The 'Laakmolen' near The Hague

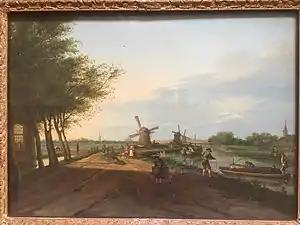
The Laakmolen (middle windmill)

An earlier painting which shows the Laakmolen in a view of The Hague from Rijswijk by Paulus Constantijn La Fargue circa 1765–1770. On the left is the theekoeppel where afternoon tea was taken. On the right shows the roof and tower of Binckhorst Castle. The tow path is the Cromvlietkade. In the distance prominent buildings of the Hague can be identified.